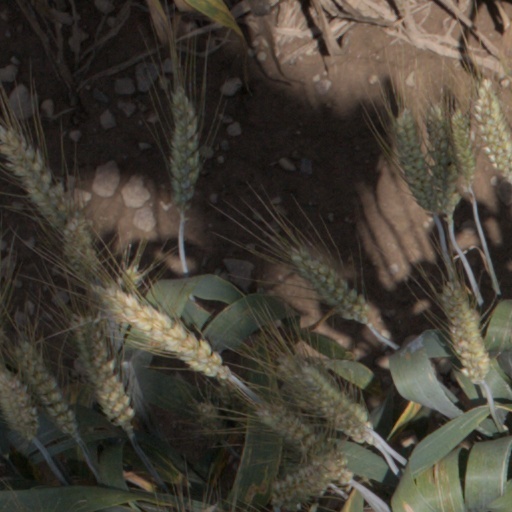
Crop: wheat